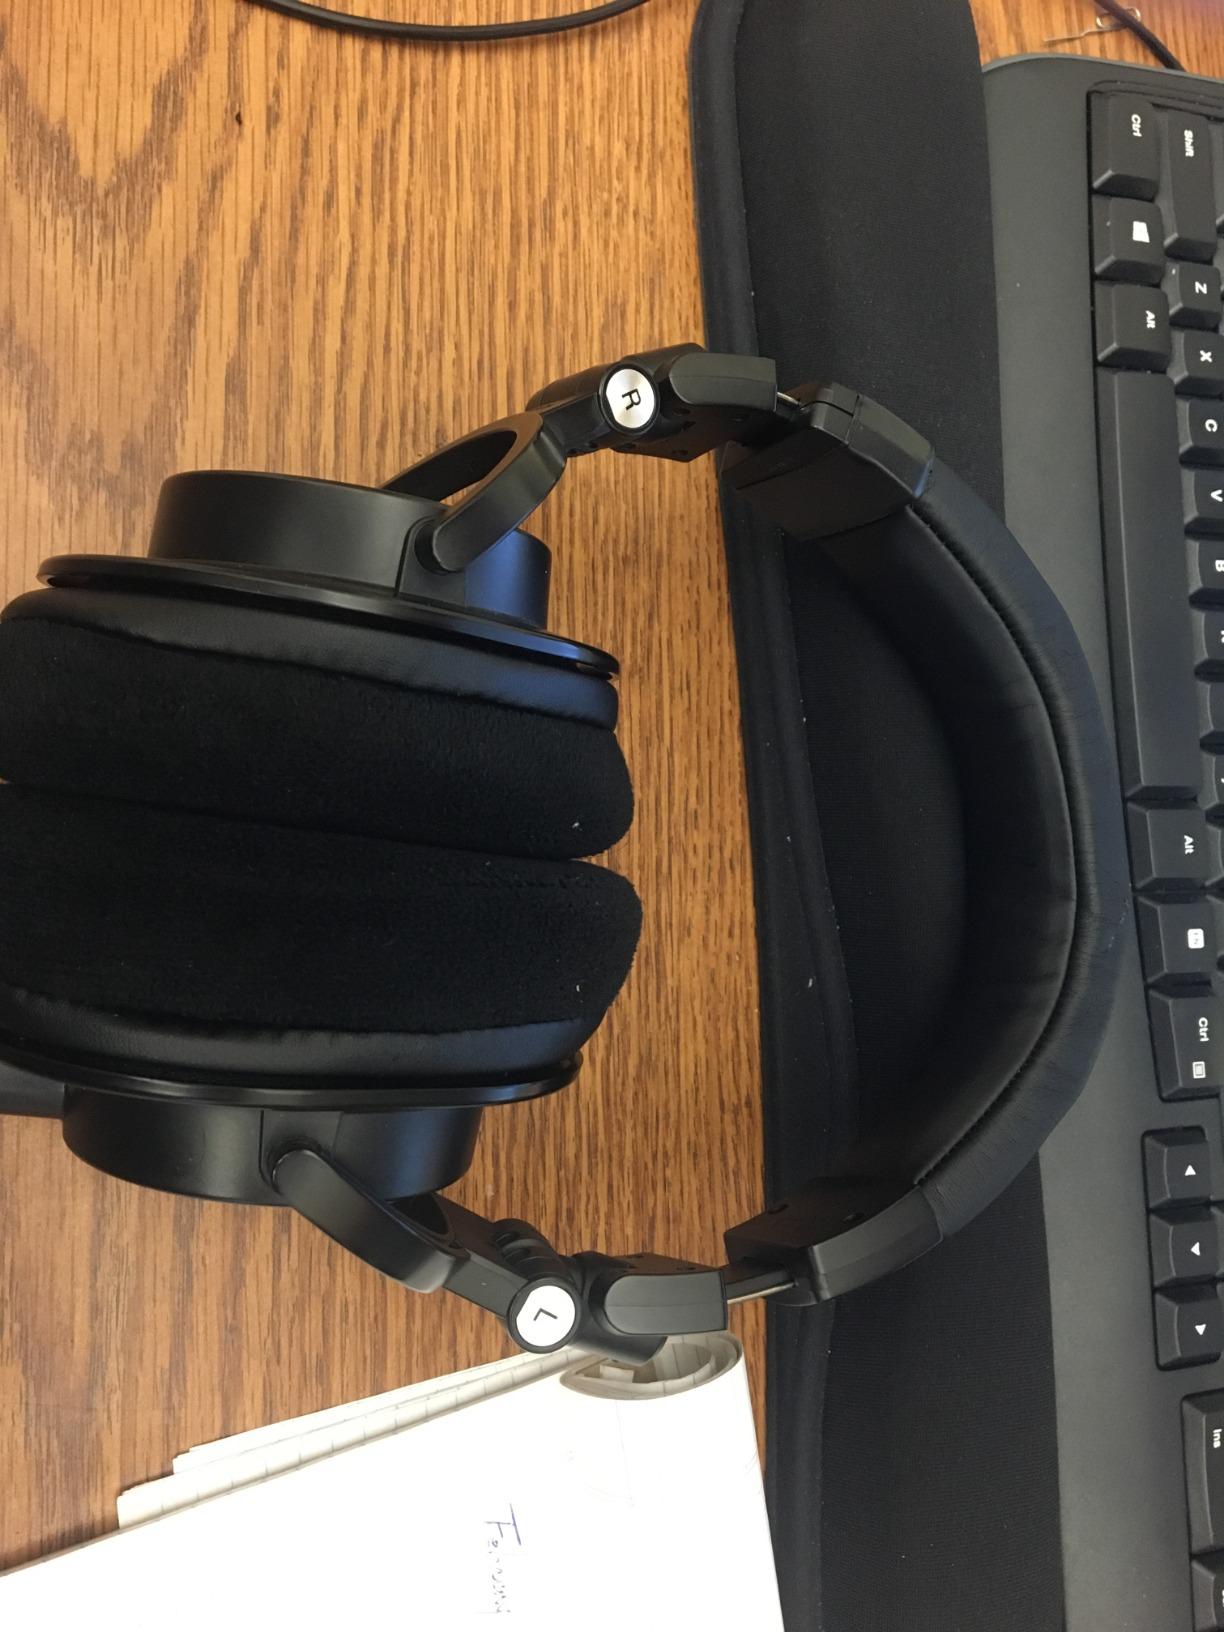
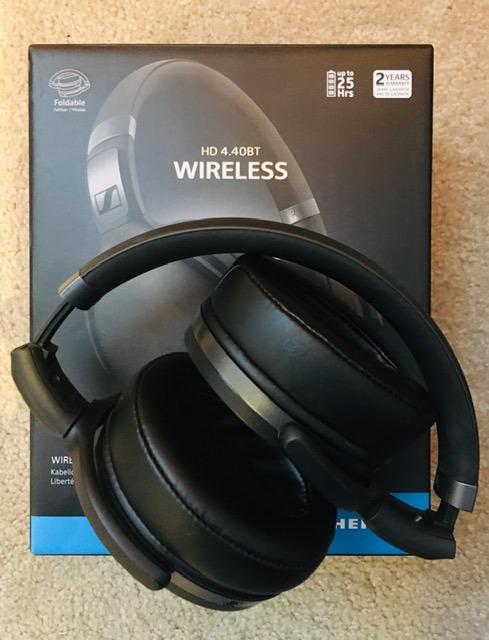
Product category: headphones
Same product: no